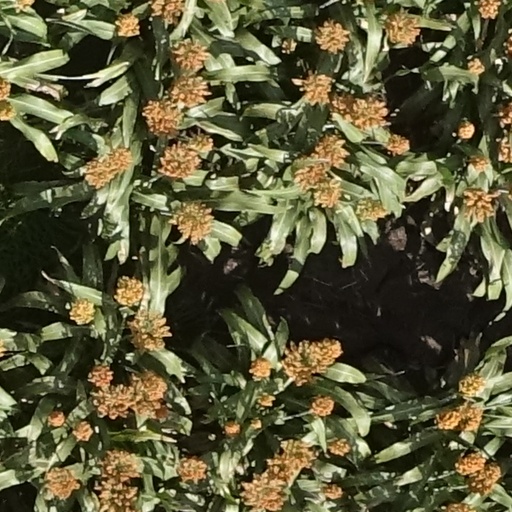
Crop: sorghum